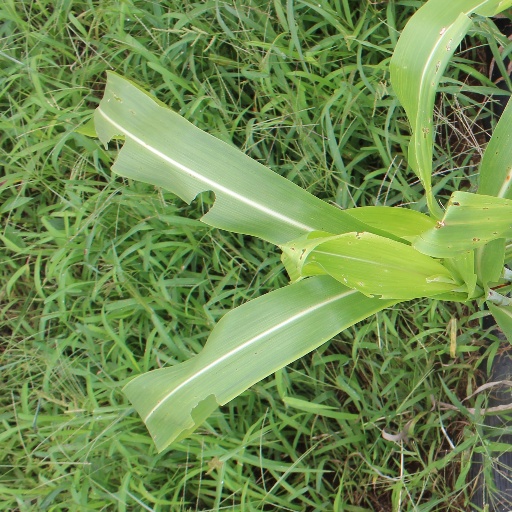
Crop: sorghum